Roy Williams (wide receiver)

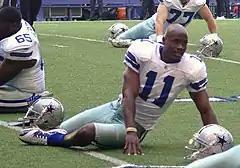
Williams with the Dallas Cowboys in 2008

Roy Eugene Williams Jr. (born December 21, 1981) is an American former professional football player who spent his career as a wide receiver in the National Football League (NFL) for the Detroit Lions, Dallas Cowboys, and Chicago Bears. He played college football for the Texas Longhorns, earning second-team All-American honors in 2003.